Hôtel de Guénégaud (rue des Archives)

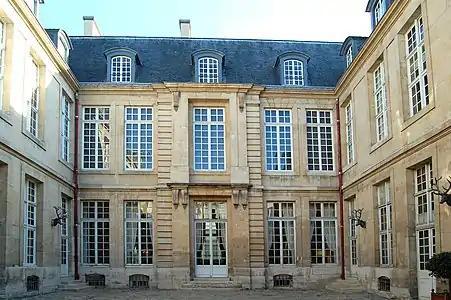
Hôtel de Guénégaud on the rue des Archives

Hôtel de Guénégaud or Hôtel de Guénégaud-des-Brosses is a 17th-century "hôtel particulier", or large townhouse, in Paris.